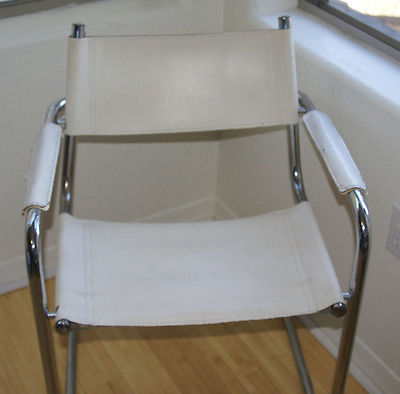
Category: chair